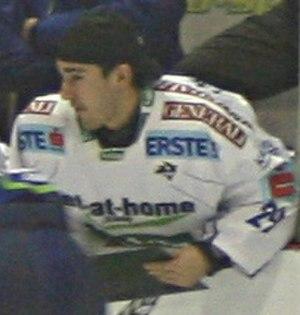
Bernhard Starkbaum est un joueur de hockey sur glace professionnel. Il évolue au poste de gardien de but.